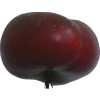
Label: nectarine_flat